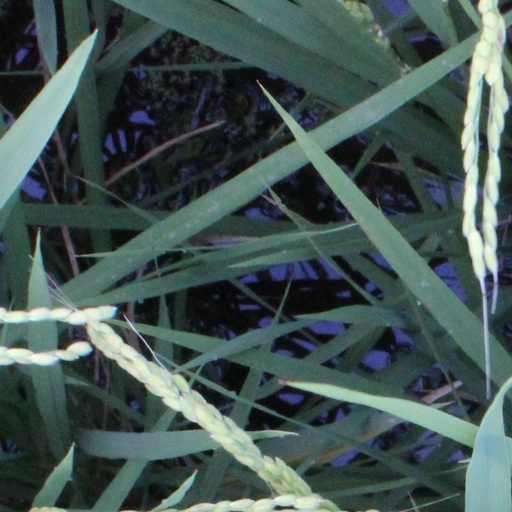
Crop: rice